Painswick

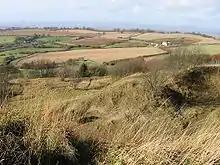
Painswick Beacon, and part of the view from it. The Severn Vale can be seen in the background.

There is evidence of settlement in the area as long ago as the Iron Age. This can be seen in Kimsbury hill fort, a defensive earthwork on nearby Painswick Beacon, which has wide views across the Severn Vale. A Roman villa was built just to the north of the present village, dated by Welbore St Clair Baddeley to the late second century. The local monastery, Prinknash Abbey, was established in the 11th century. Painswick itself first appears in historical records in the Domesday Book of 1086, as "Wiche", 'dairy-farm'. It continues to appear by this name into the 13th century. The form "Painswik" first appears in 1237, but must originate in the name of an earlier lord of the manor, Pain Fitzjohn (d. 1137). "Pain" was a common Anglo-Norman name (itself originating in "paiën", Latin "paganus", 'heathen').